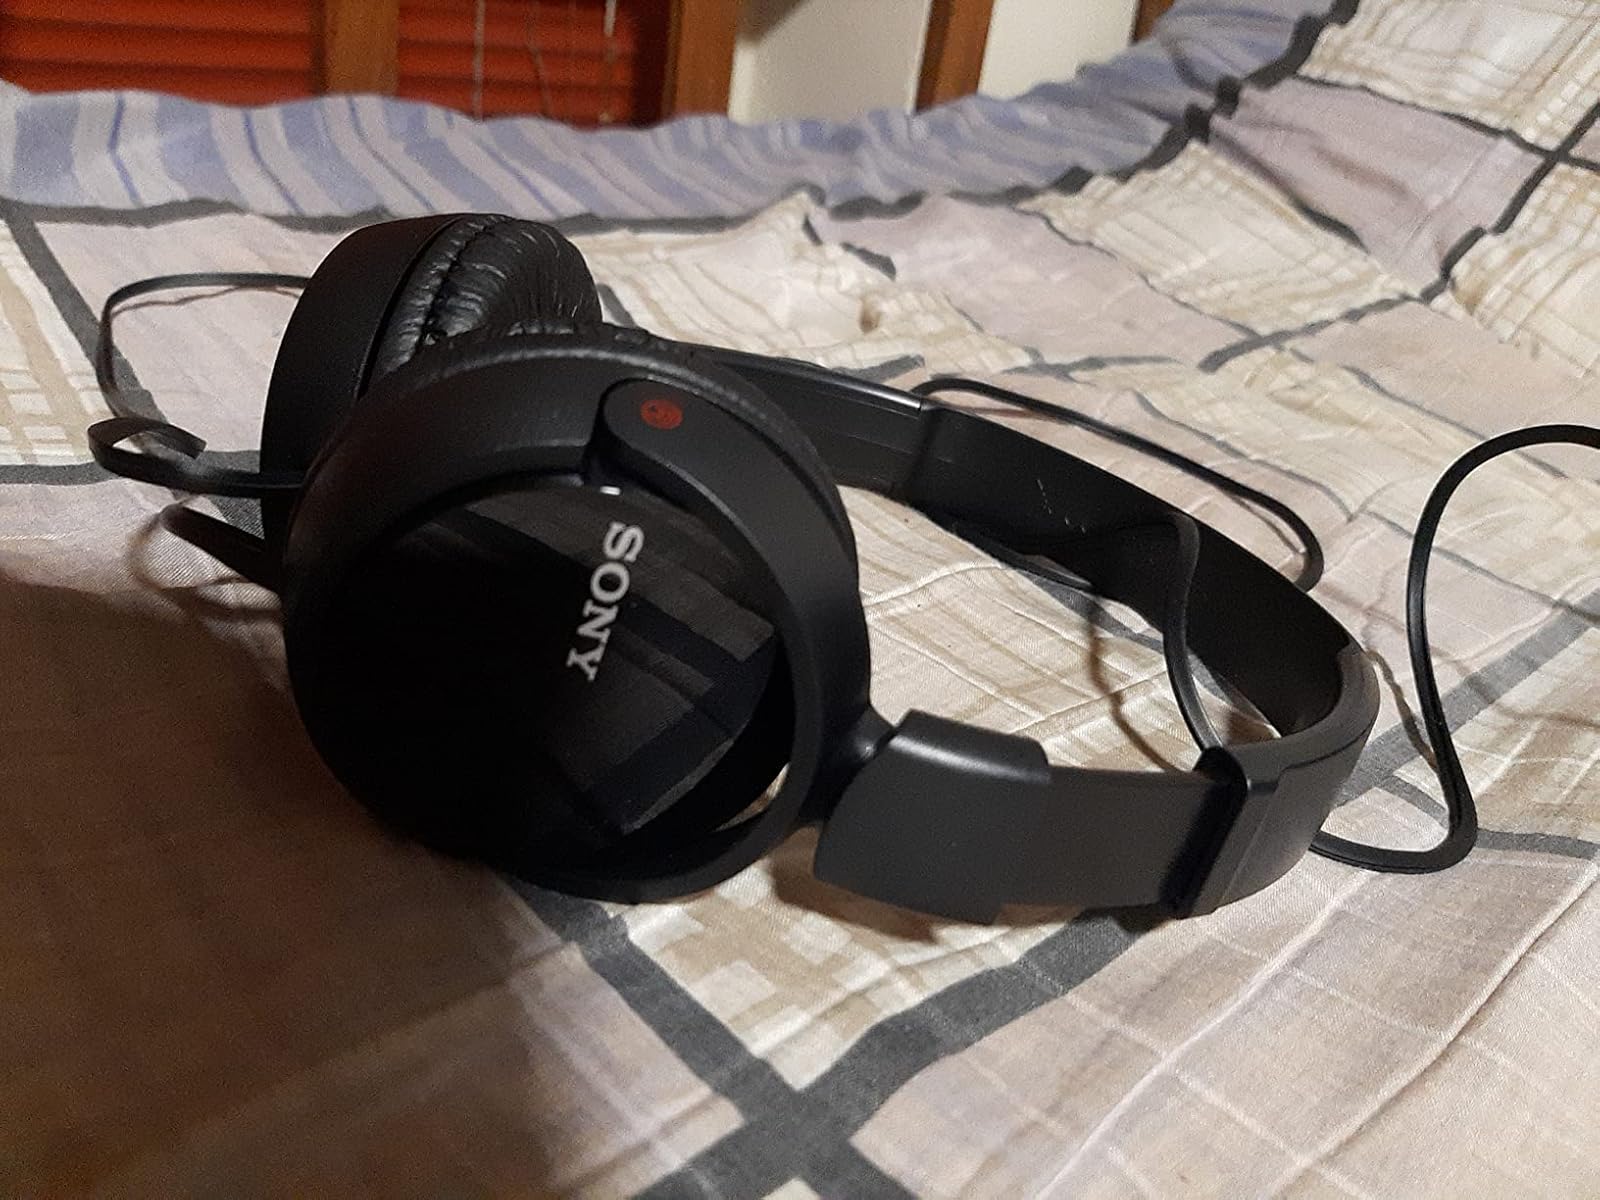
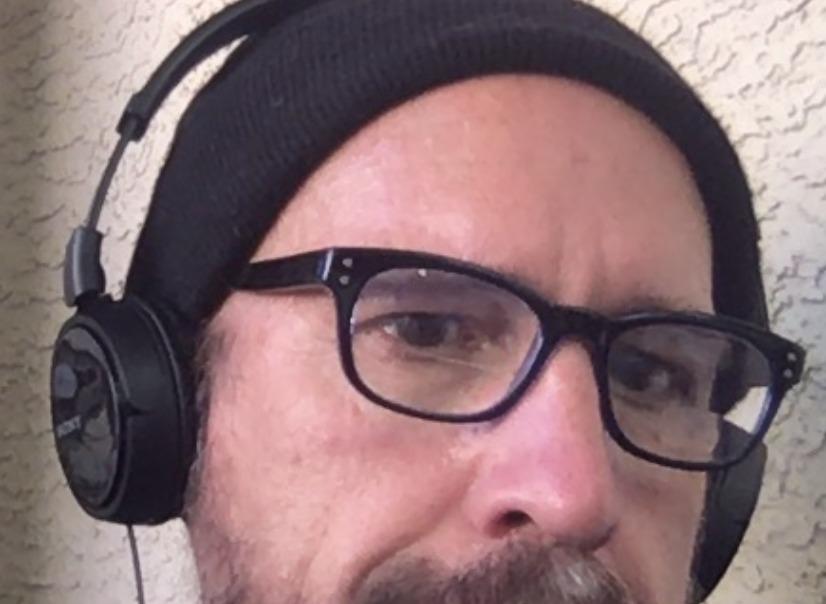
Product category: headphones
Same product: yes